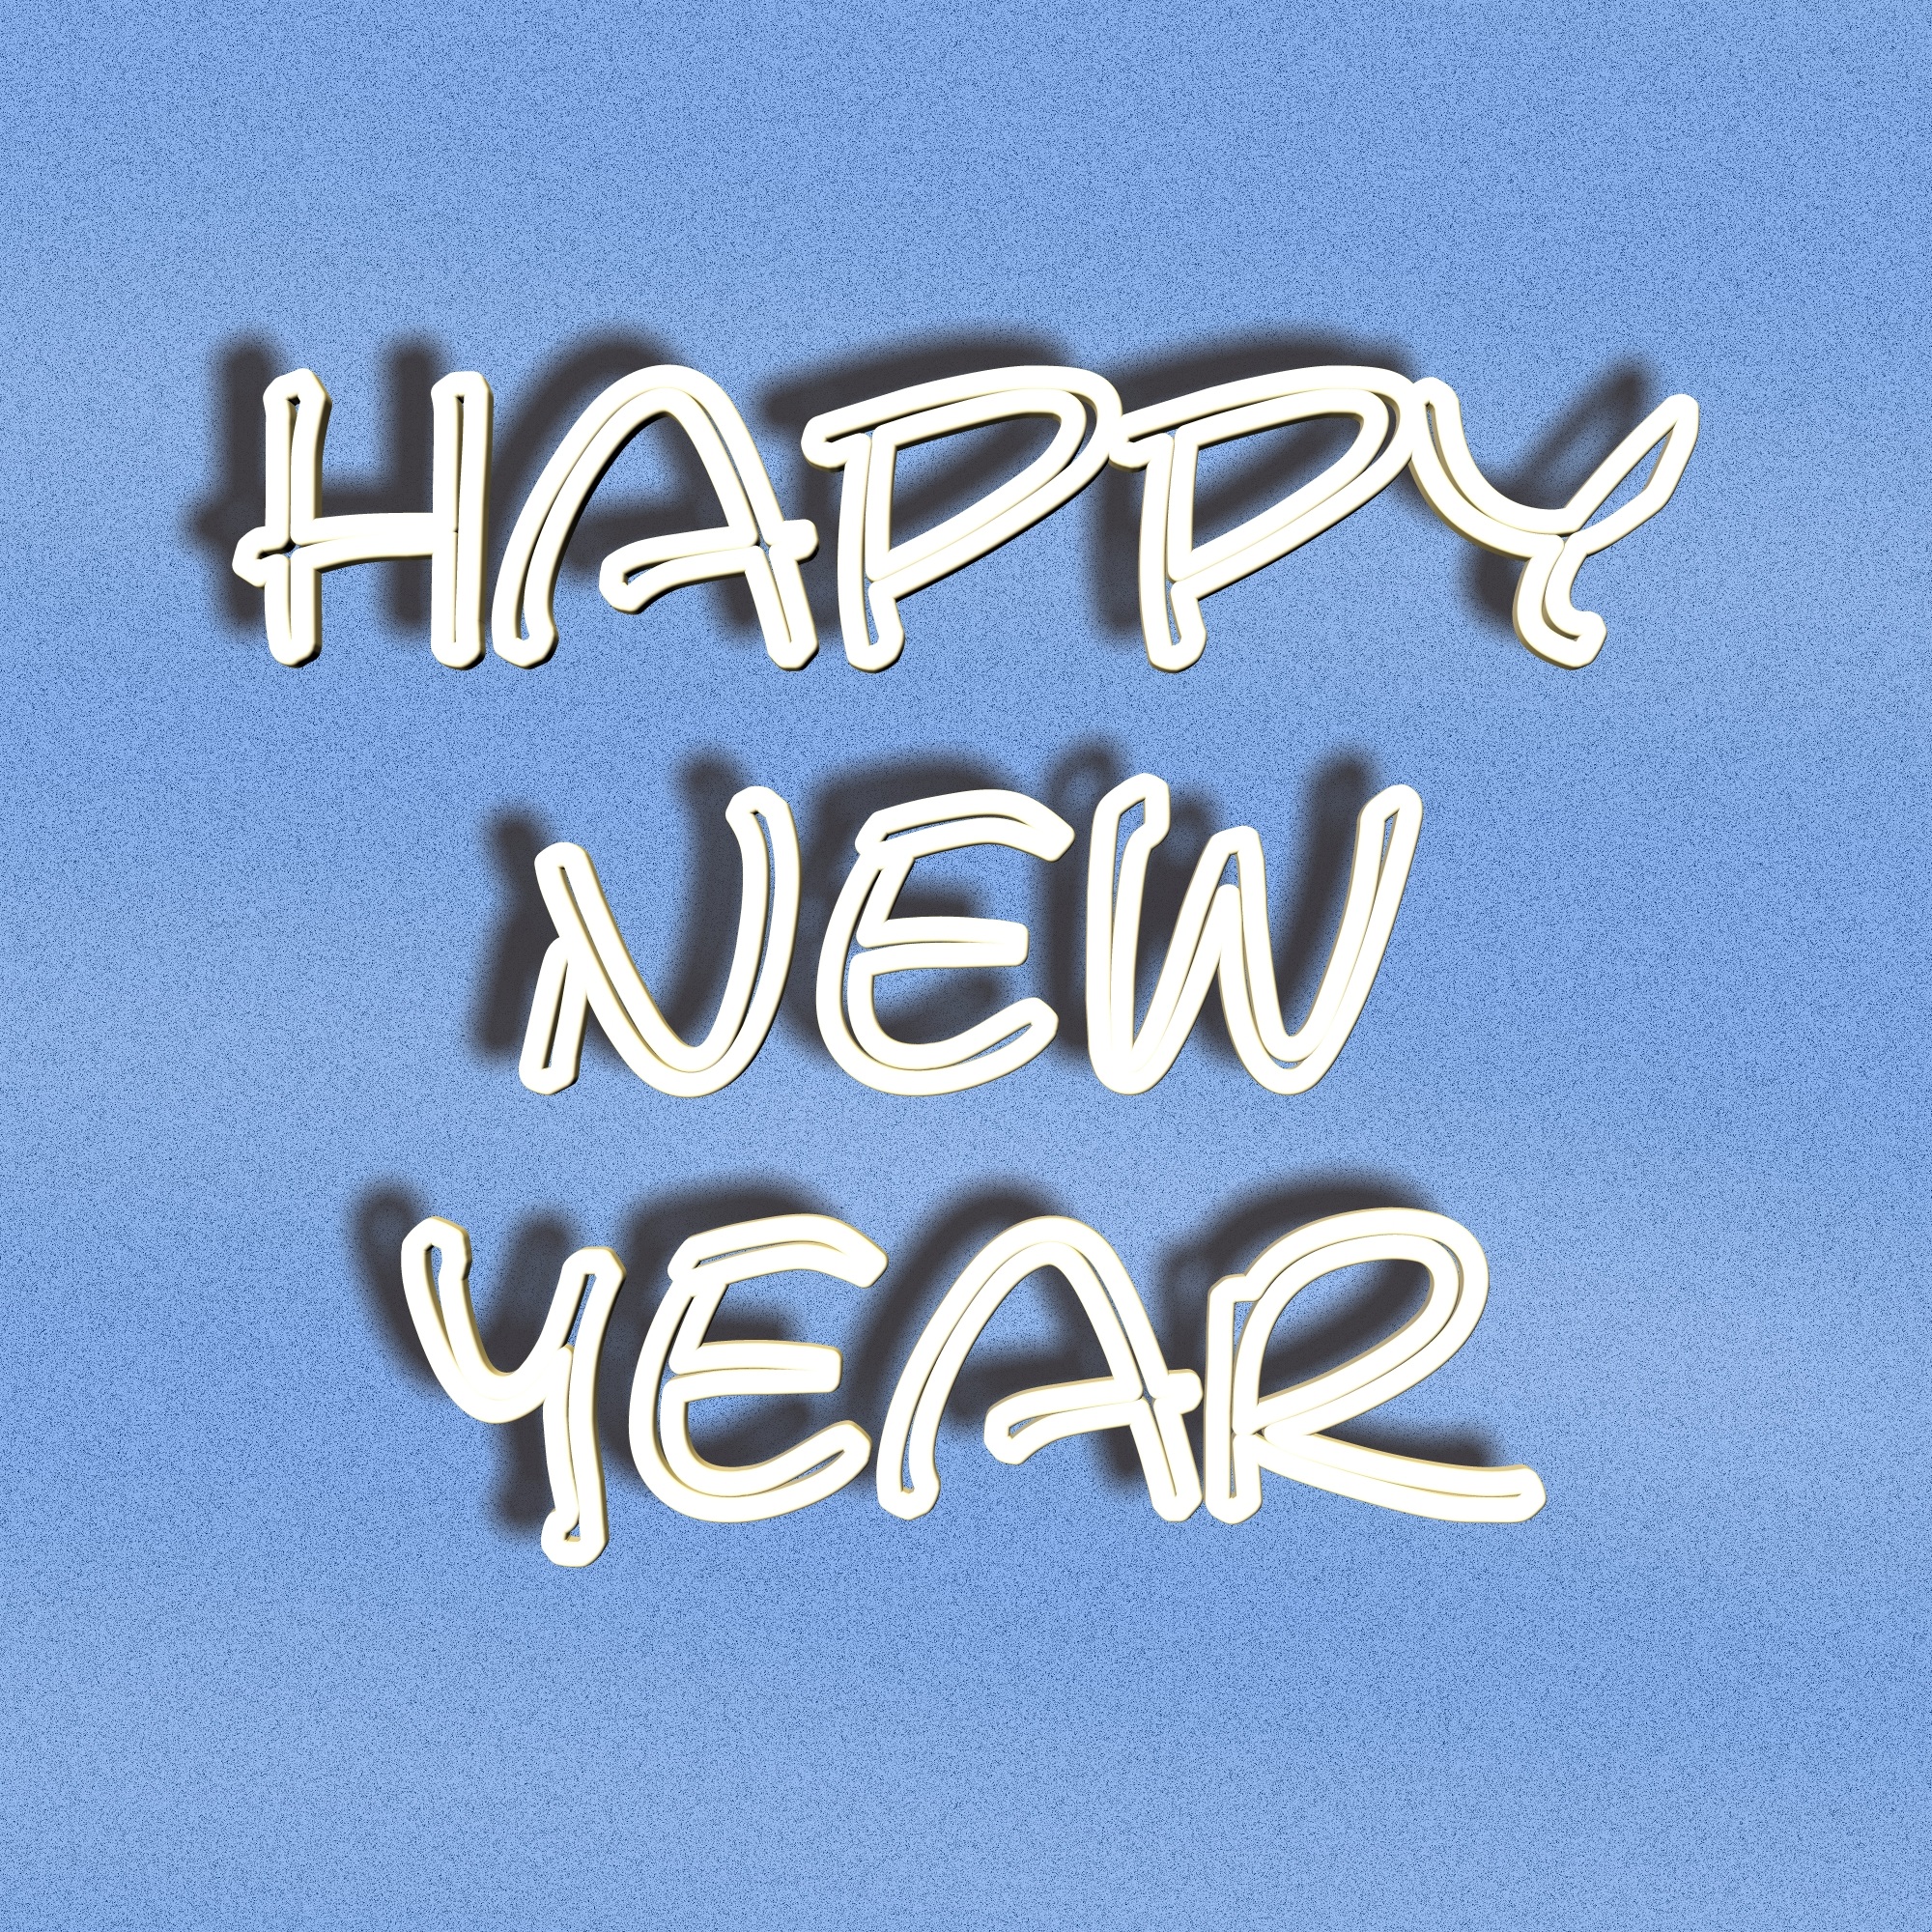
number, symbol, brand, font, logo, text, year, lettering, sylvester, new year's eve, new year's day, new beginning, annual financial statements, happy new year, turn of the year